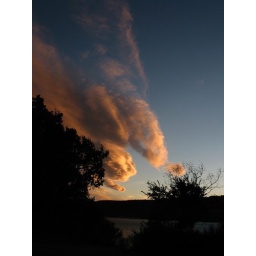
clouds formed by mistral wind. the lake is lac st. croix